Cosmo Francesco Ruppi

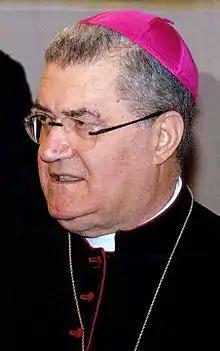
Cosmo Francesco Ruppi

Cosmo Francesco Ruppi (6 June 1932 – 29 May 2011) was the Roman Catholic archbishop of the Archdiocese of Lecce, Italy.